Joseph Massel

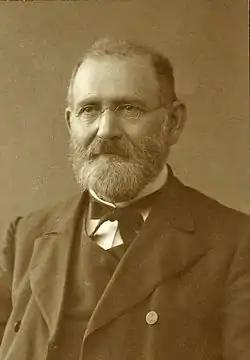
Joseph Massel

Joseph Massel (also Yoysef Yechezkel Mazl), born in Wjasin near Vilna, Russia, 1850; Manchester, 1912) was a Zionist activist, writer, Hebrew poet and translator.